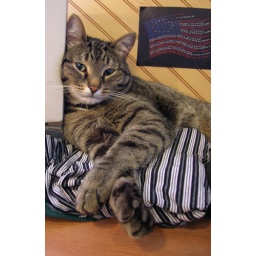
Gosha simply looked so alluring, reclining against the computer in the teachers' office like that.